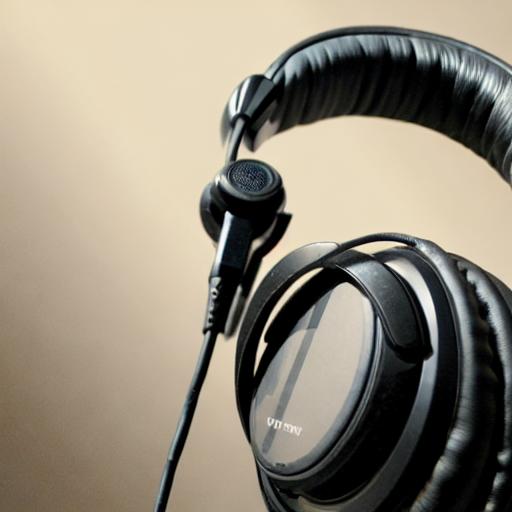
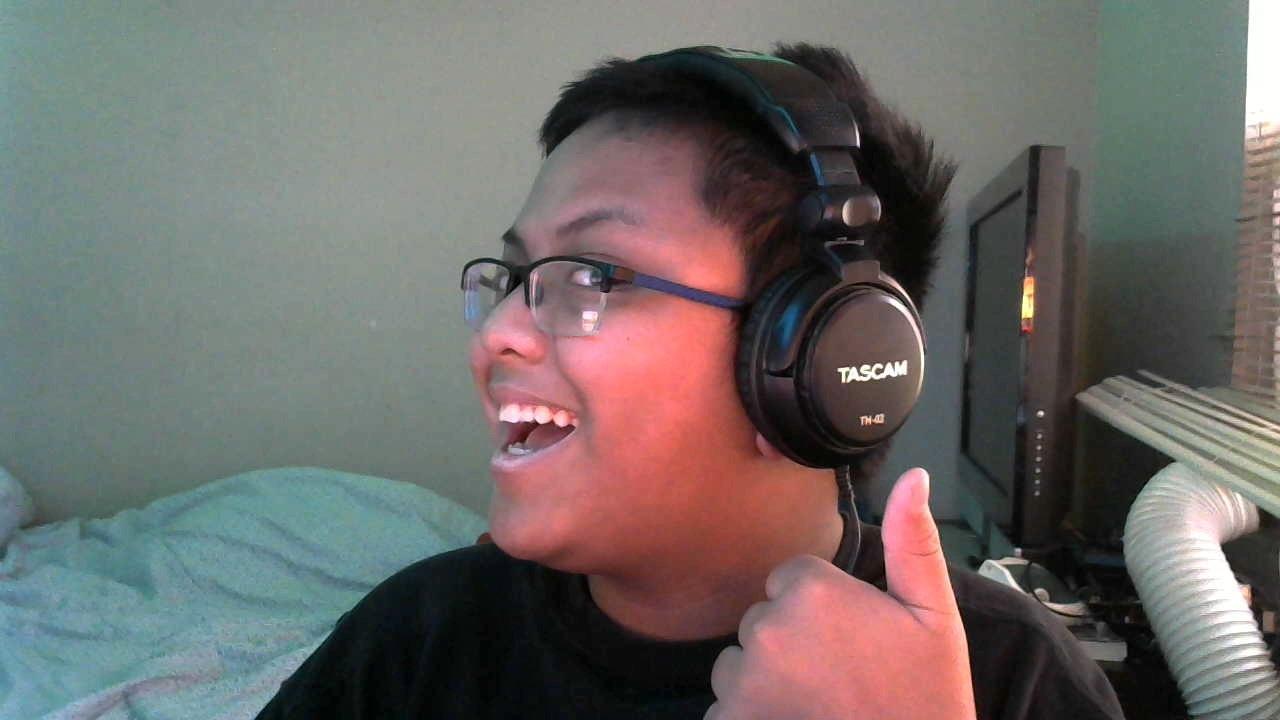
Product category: headphones
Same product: no